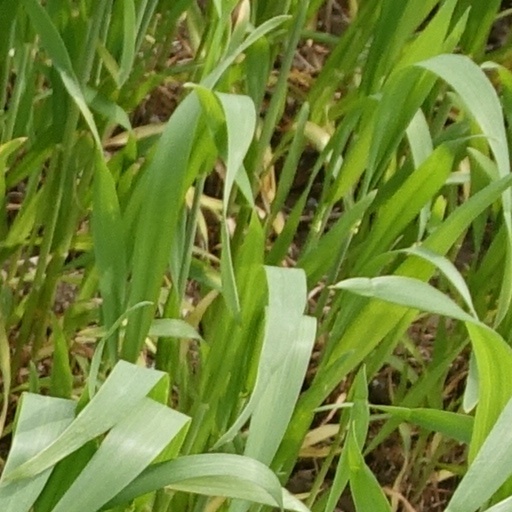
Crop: wheat